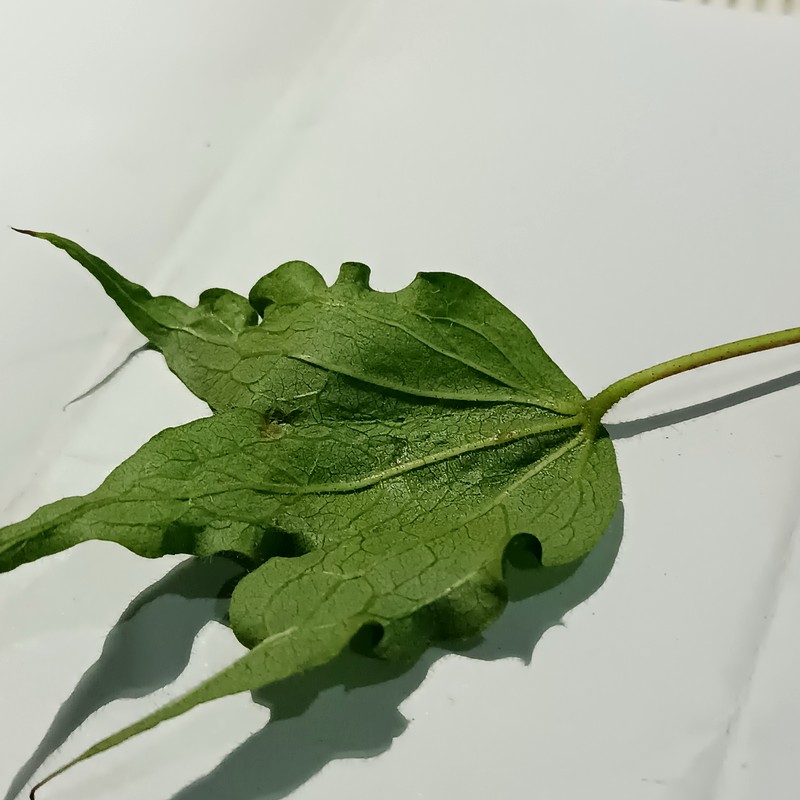
Label: Herbicide Growth Damage